Byzantine music

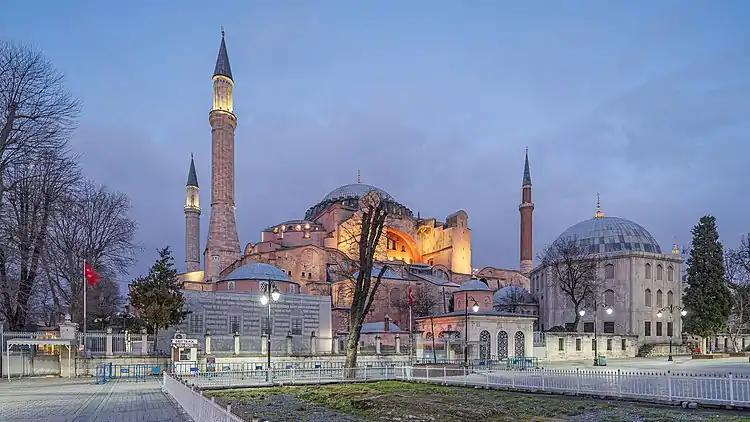
The Constantinopolitan Hagia Sophia with elements added later to the crossing in order to stabilise the dome construction

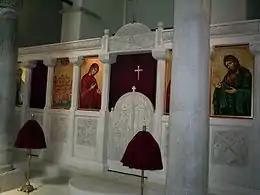
Icon screen in Constantinopolitan style reconstructed for SS. Forty Martyrs Church at Veliko Tarnovo (Bulgaria)

The development of large scale hymnographic forms begins in the fifth century with the rise of the kontakion, a long and elaborate metrical sermon, reputedly of Syriac origin, which finds its acme in the work of St. Romanos the Melodist (6th century). This dramatic homily which could treat various subjects, theological and hagiographical ones as well as imperial propaganda, comprises some 20 to 30 stanzas (oikoi "houses") and was sung in a rather simple style with emphasise on the understanding of the recent texts. The earliest notated versions in Slavic "kondakar's" (12th century) and Greek "kontakaria-psaltika" (13th century), however, are in a more elaborate style (also rubrified idiomela), and were probably sung since the ninth century, when "kontakia" were reduced to the "prooimion" (introductory verse) and first "oikos" (stanza). Romanos' own recitation of all the numerous "oikoi" must have been much simpler, but the most interesting question of the genre are the different functions that "kontakia" once had. Romanos' original melodies were not delivered by notated sources dating back to the 6th century, the earliest notated source is the Tipografsky Ustav written about 1100. Its gestic notation was different from Middle Byzantine notation used in Italian and Athonite Kontakaria of the 13th century, where the gestic signs (cheironomiai) became integrated as "great signs". During the period of psaltic art (14th and 15th centuries), the interest of kalophonic elaboration was focussed on one particular kontakion which was still celebrated: the Akathist hymn. An exception was John Kladas who contributed also with kalophonic settings of other kontakia of the repertoire.